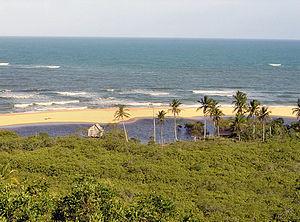
Porto Seguro est une ville brésilienne du littoral sud de l'État de Bahia.